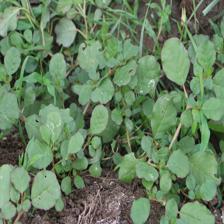
Label: BroadLeafWeed